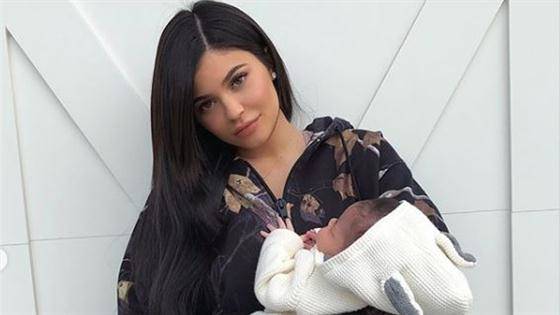
Gender: women